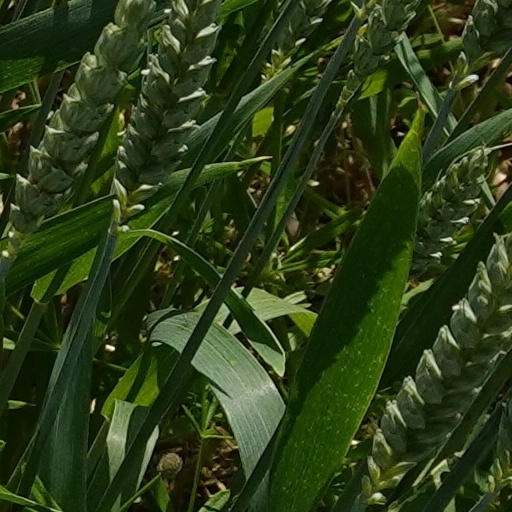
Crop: wheat